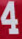
Number: 4